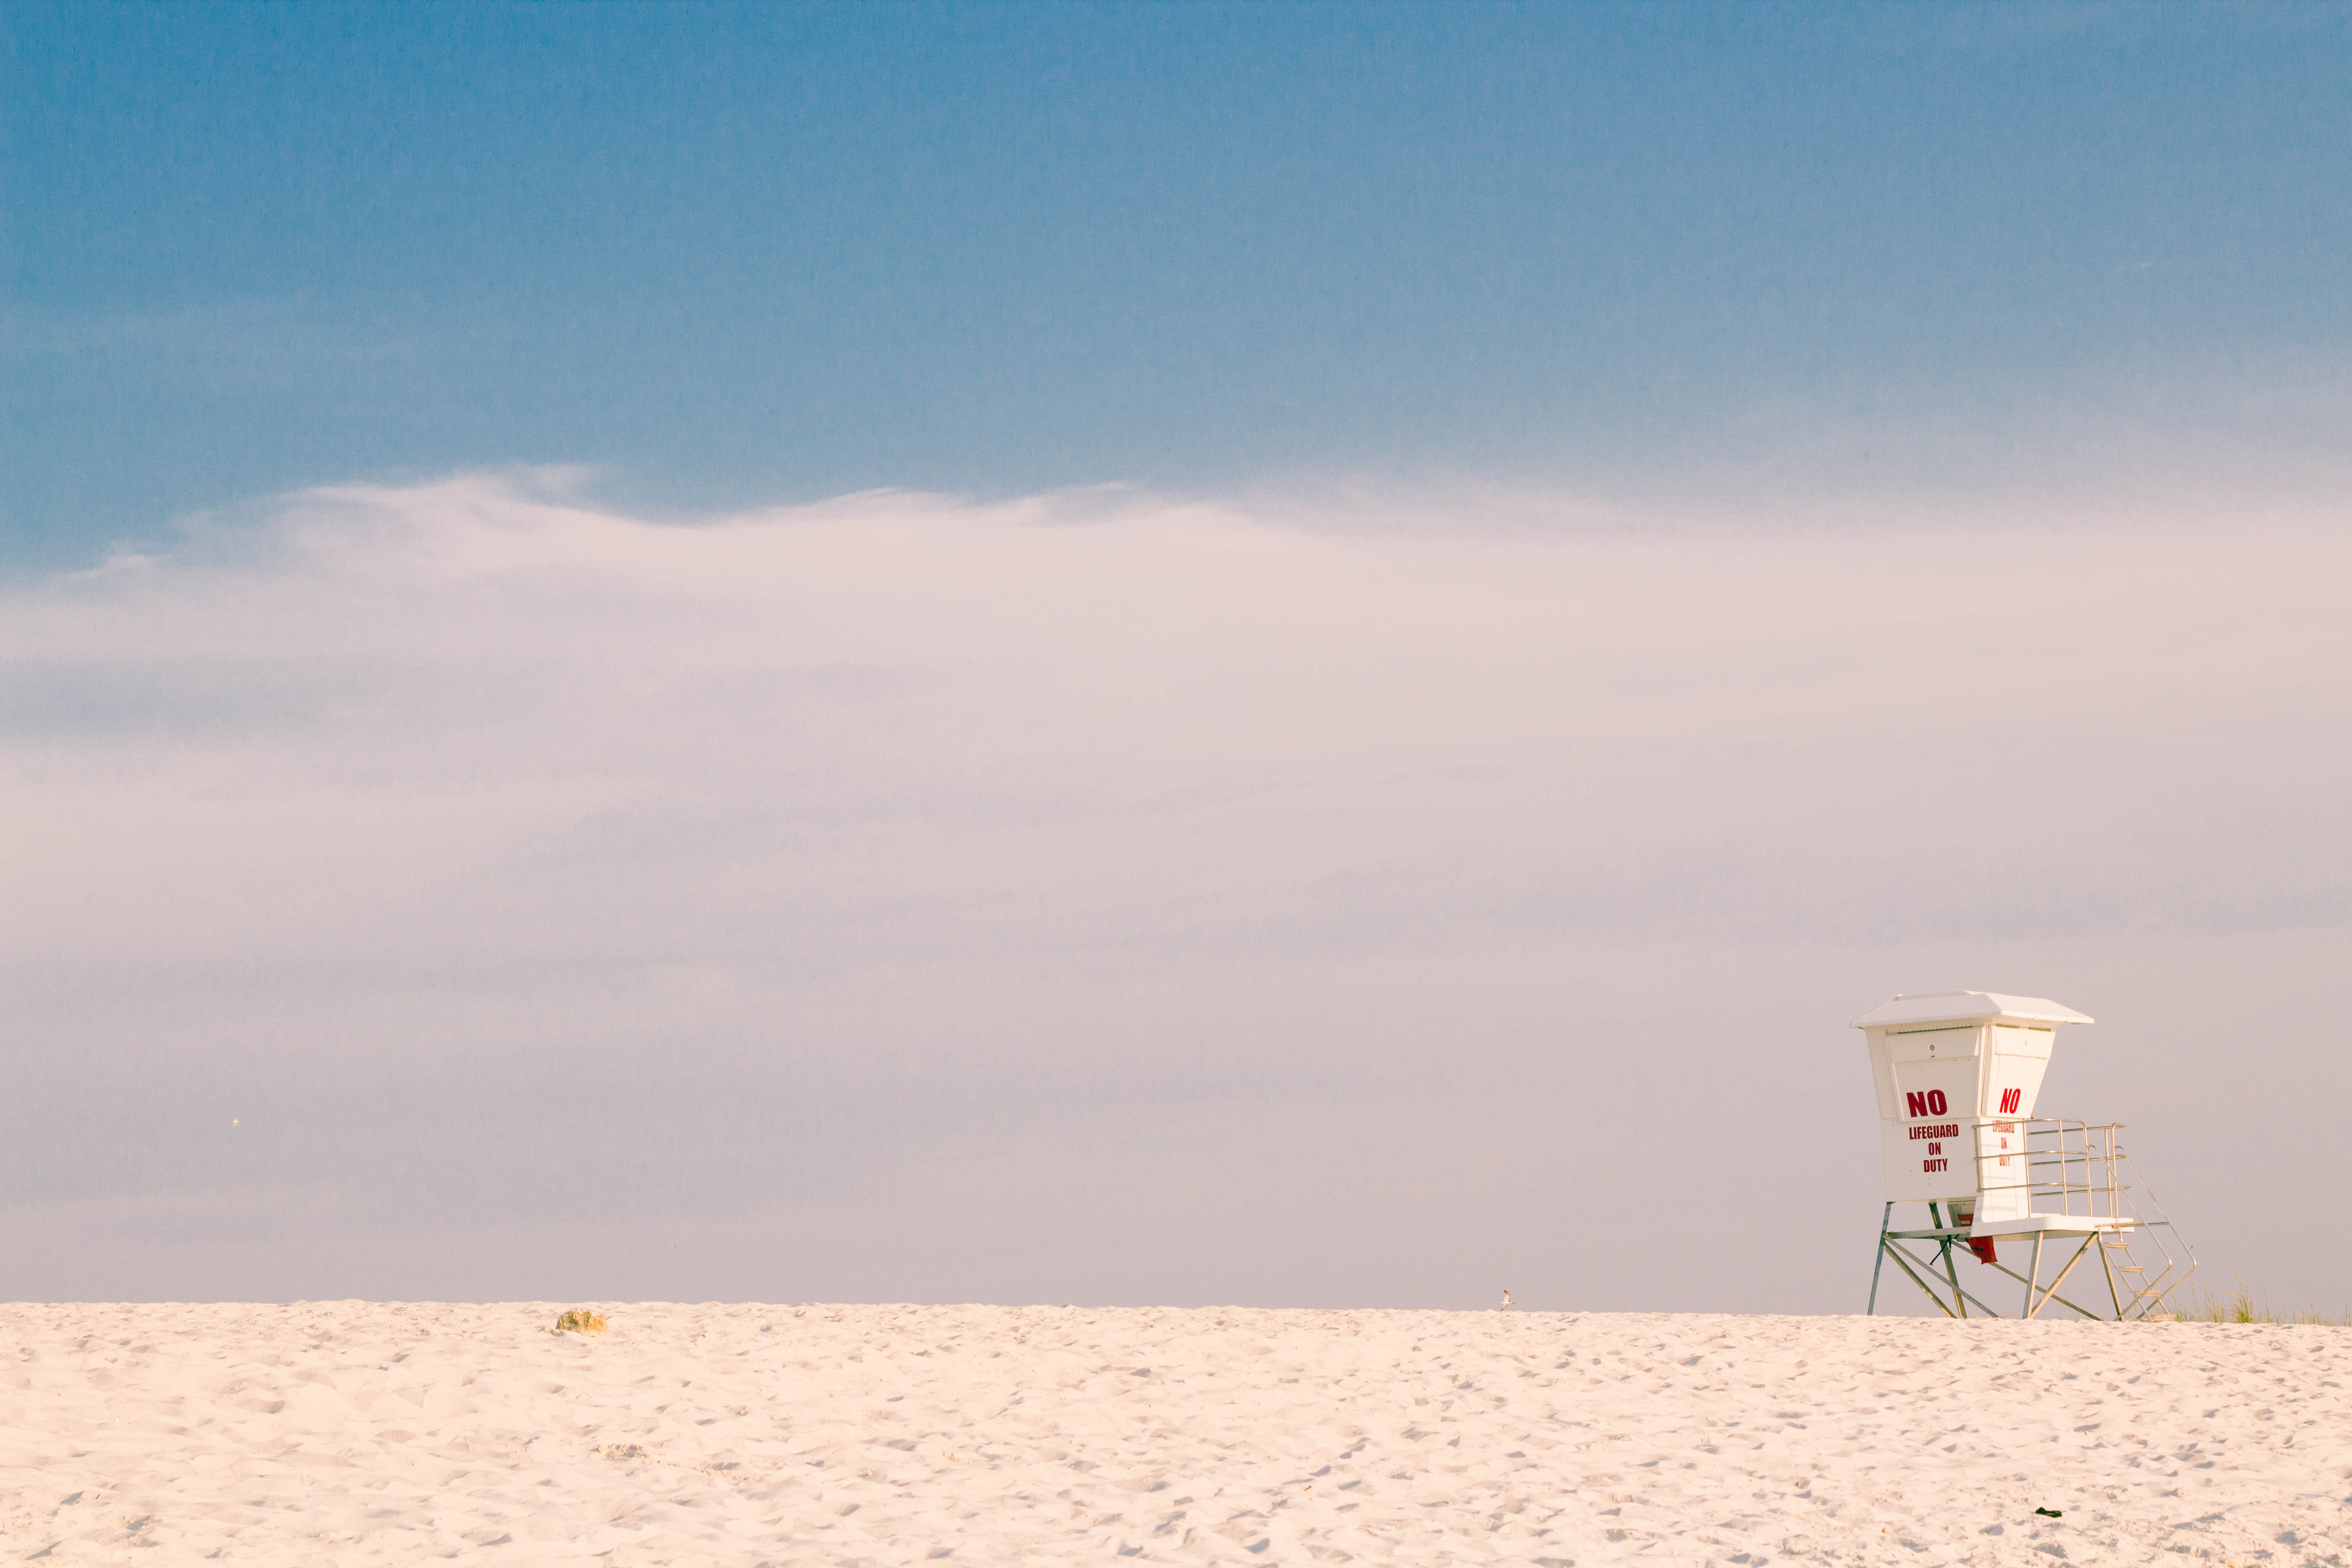
beach, sea, coast, outdoor, sand, ocean, horizon, cloud, sky, morning, shore, wave, wind, lifeguard, tower, publicdomain, background, bluesky, whitesand, lifeguardstation, natural environment, atmosphere of earth